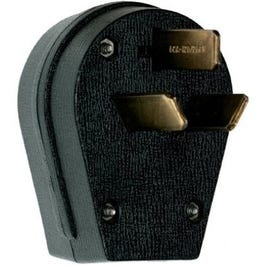
Ang Plug 3P 3W 30/50A
Brand: Legrand - Pass & Seymour
Extreme durability runs in the family. Premium materials, robust, uncompromising construction built to deliver! We are the one that works for you!
Category: Hardware > Power & Electrical Supplies > Electrical Plug Caps